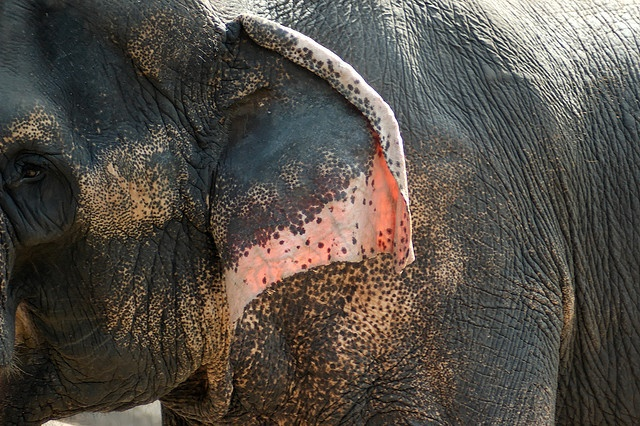
The side of a elephants where you can see its ear.
An elephant with a pink, hypo-pigmented edge to his ear.
The ear of a large older elephant with spots.
a big elephant with a scar on its ear
A close image of an elephant's ear and shoulder.